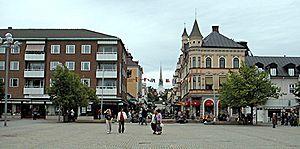
Arvika est une ville à l'ouest du Värmland.